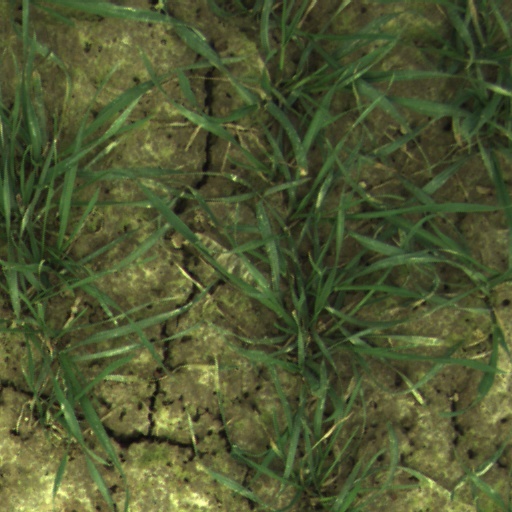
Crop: wheat